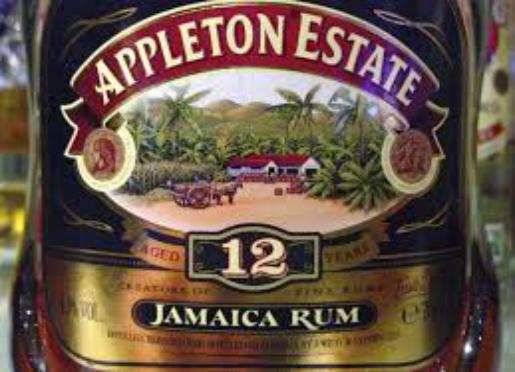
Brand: Appleton Estate
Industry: Food